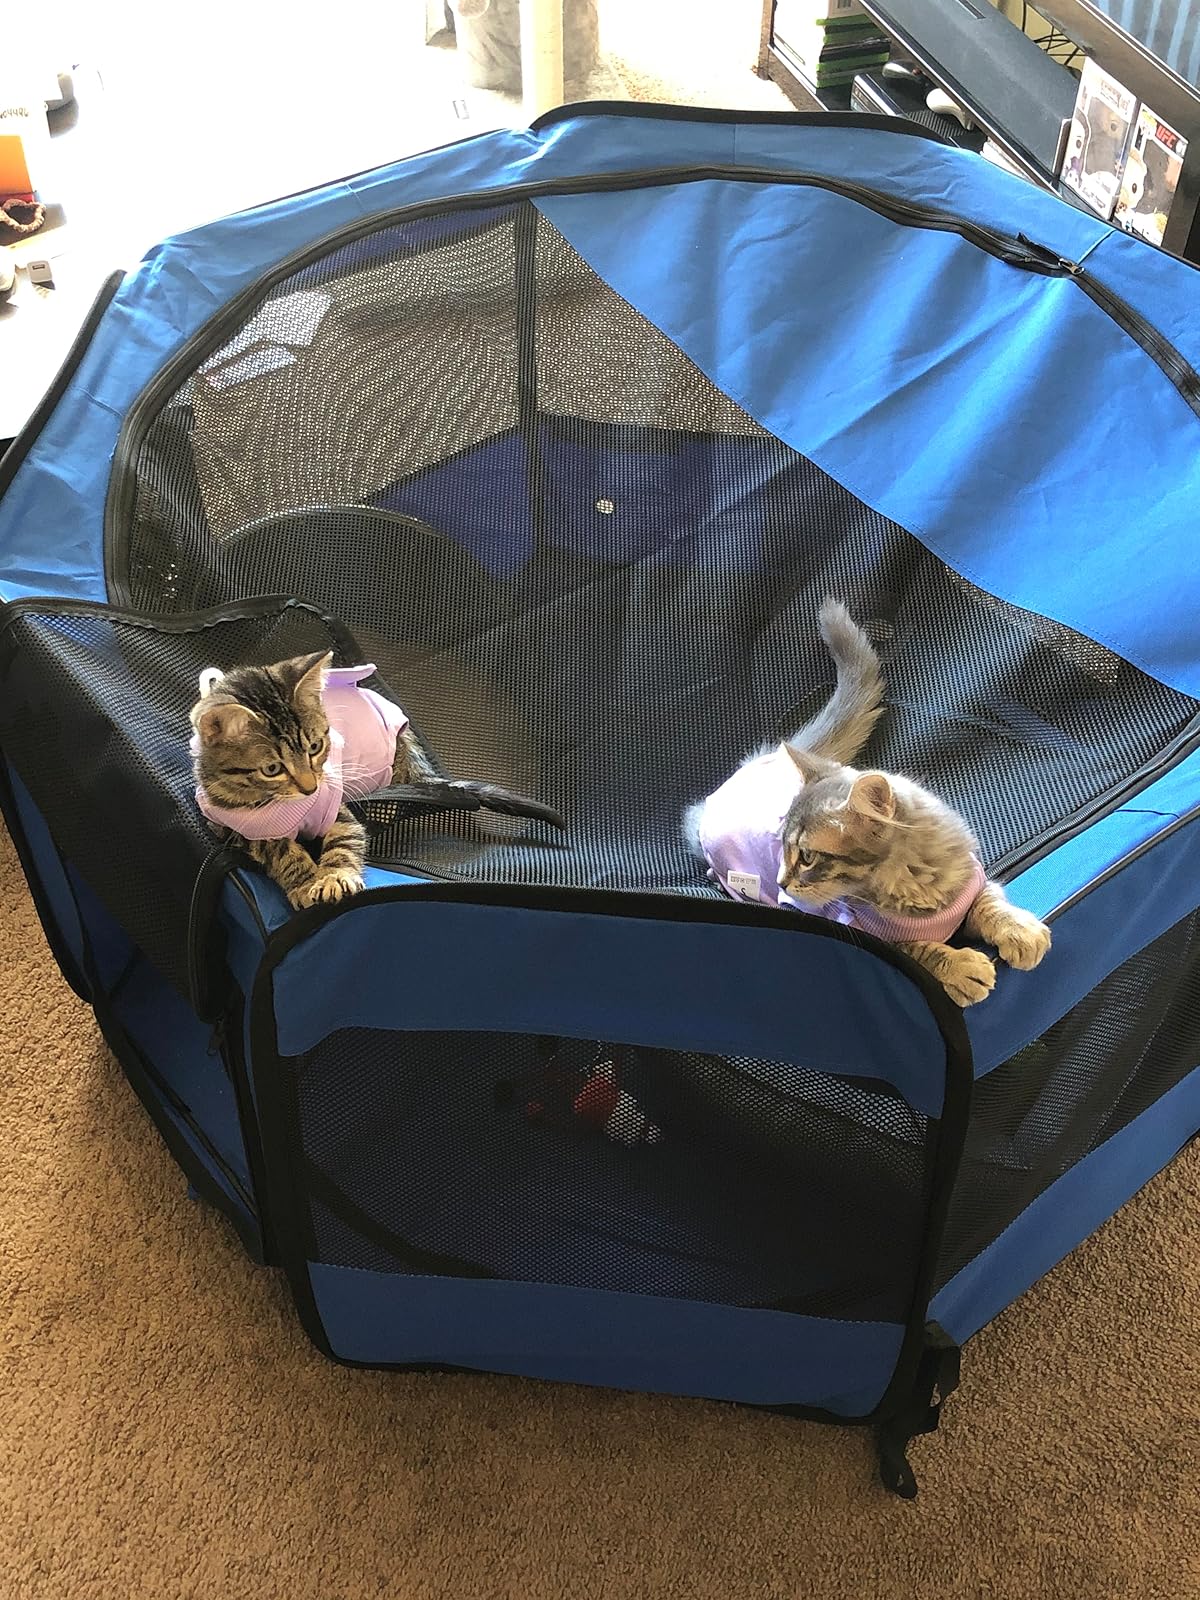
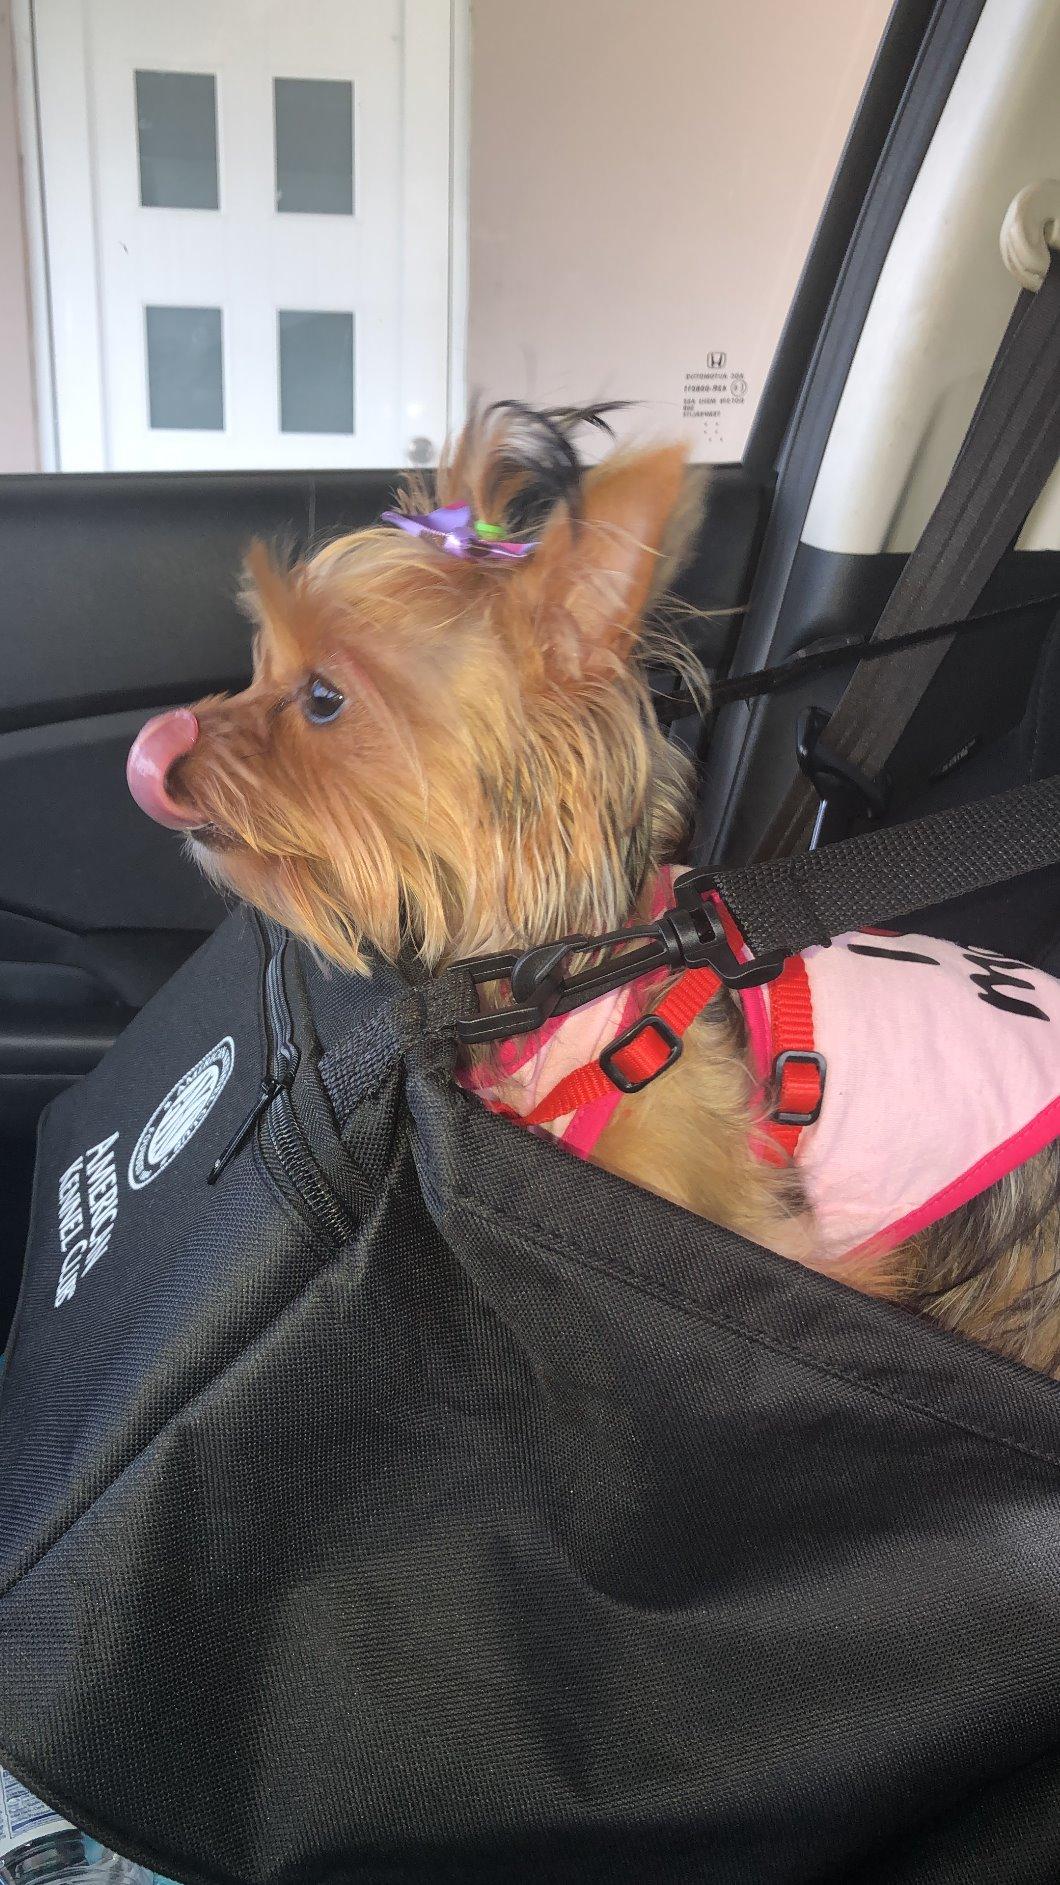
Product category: items_kennel
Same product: no